2raumwohnung

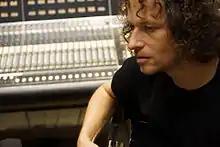
Tommi Eckart (2011)

Eckart was born in West Berlin and spent parts of his childhood in Munich. Together with colleagues, he founded the punk band "Alternative Arschlöcher". His collaboration with Andreas Dorau began in the late 1980s and lasted into the 1990s. After the fall of the Berlin Wall, Eckart moved to East Berlin, where he lived in a former wiretapped apartment of the Ministry of State Security. In 1992, he and Ralf Hertwig from Palais Schaumburg founded the trance projects "Transform" and "Perry & Rhodan", releasing the single "The Beat Just Goes Straight On & On" (Rising High Records) in 1993, among others. Eckart also worked with Klaus Löschner.